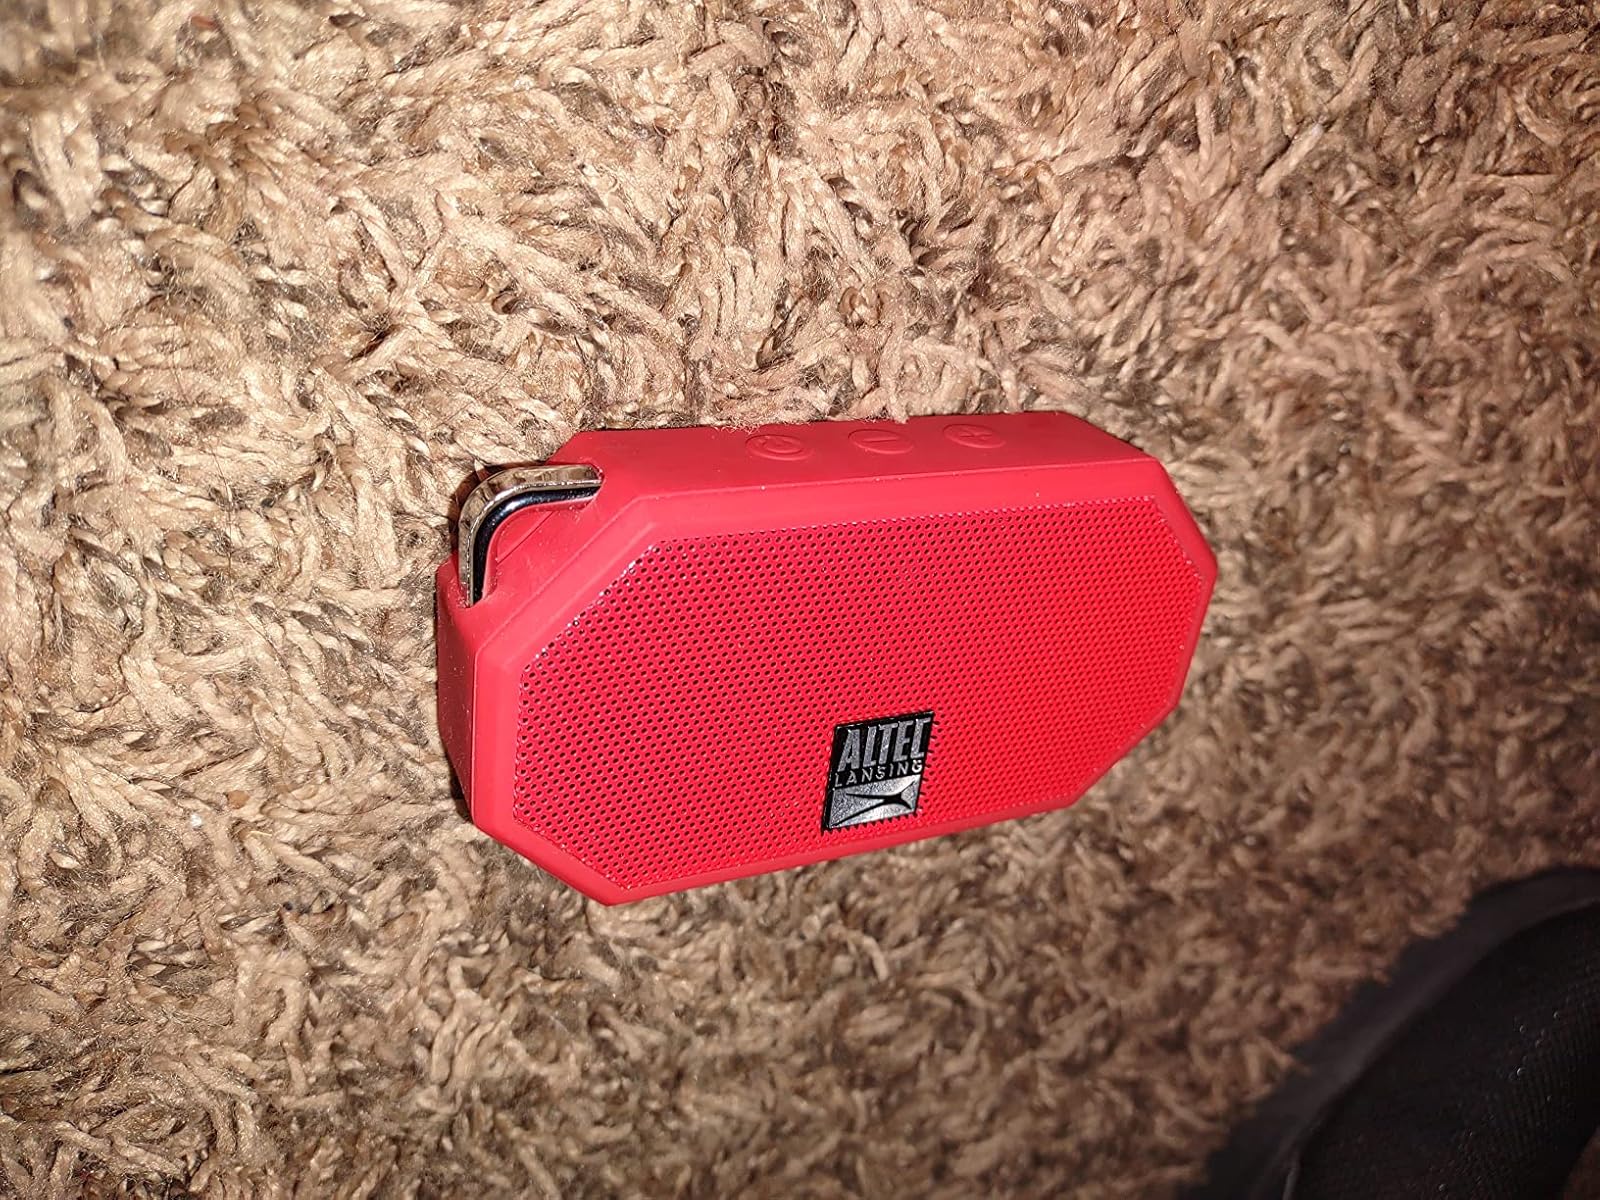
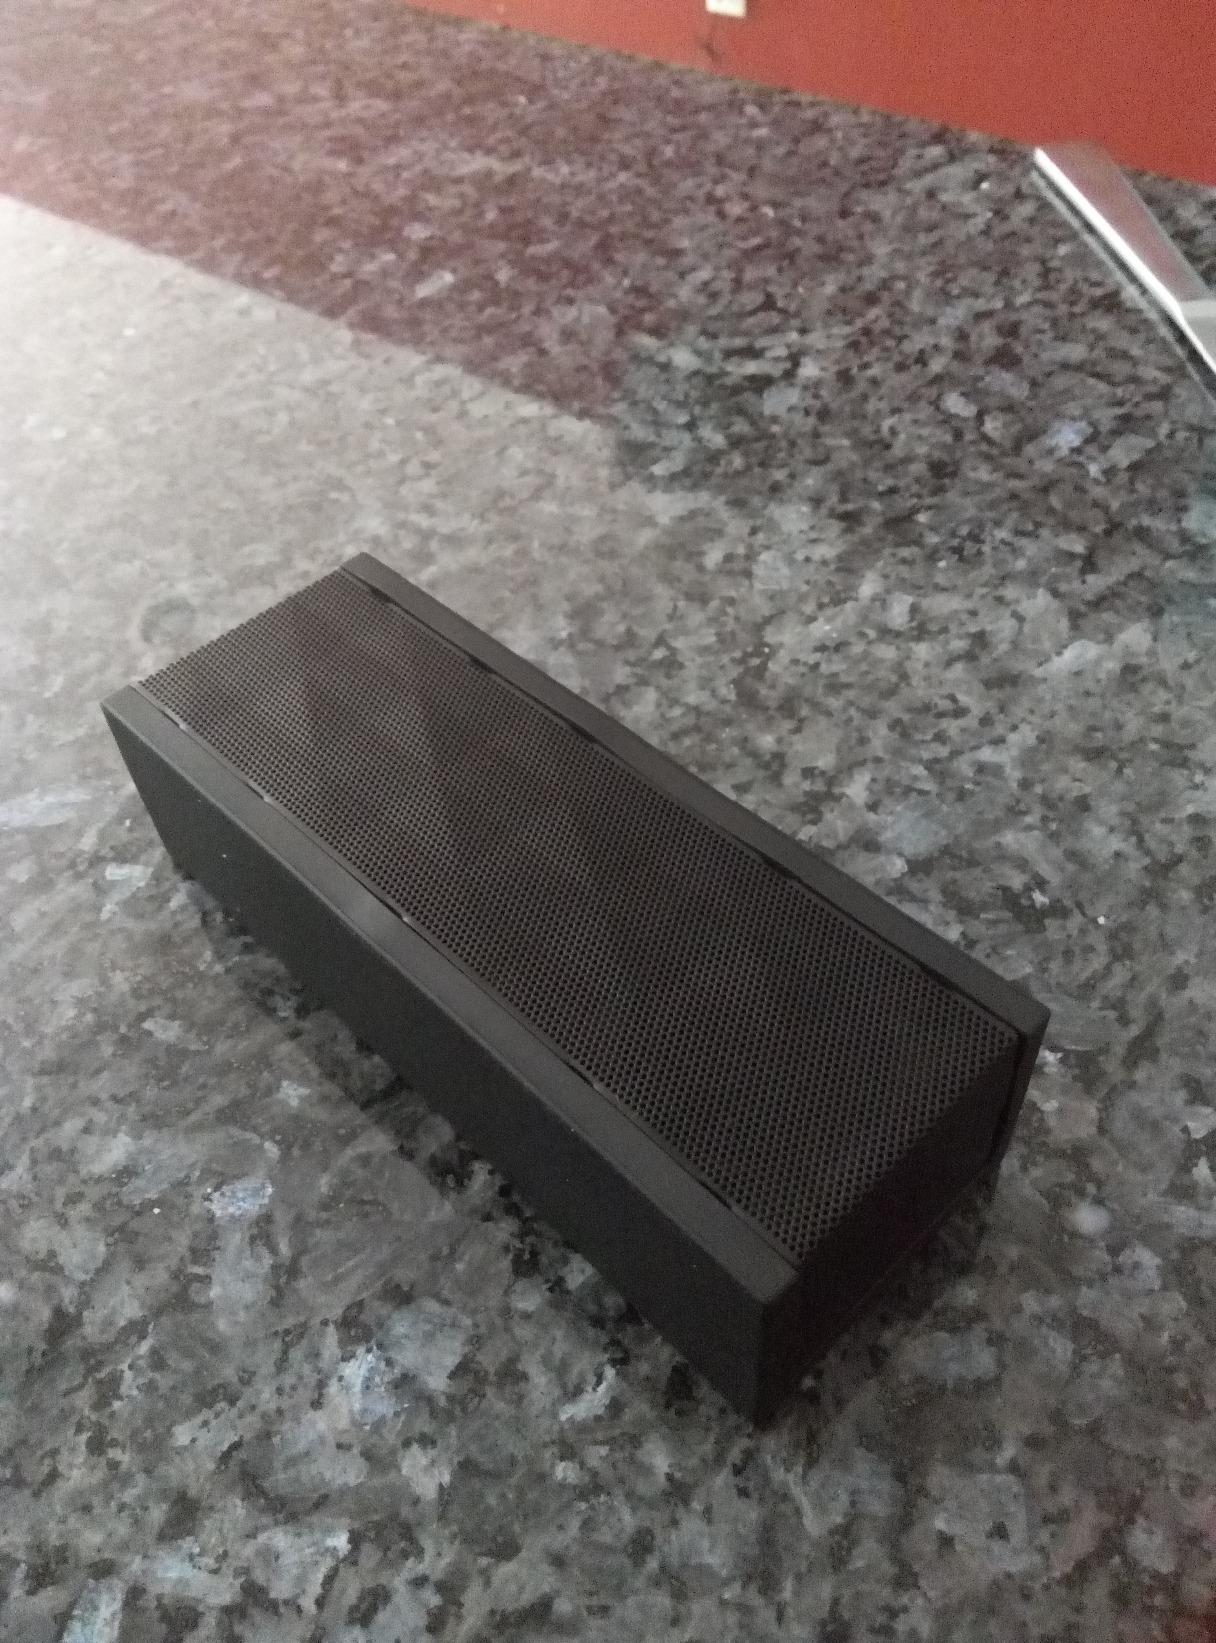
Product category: speaker
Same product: no